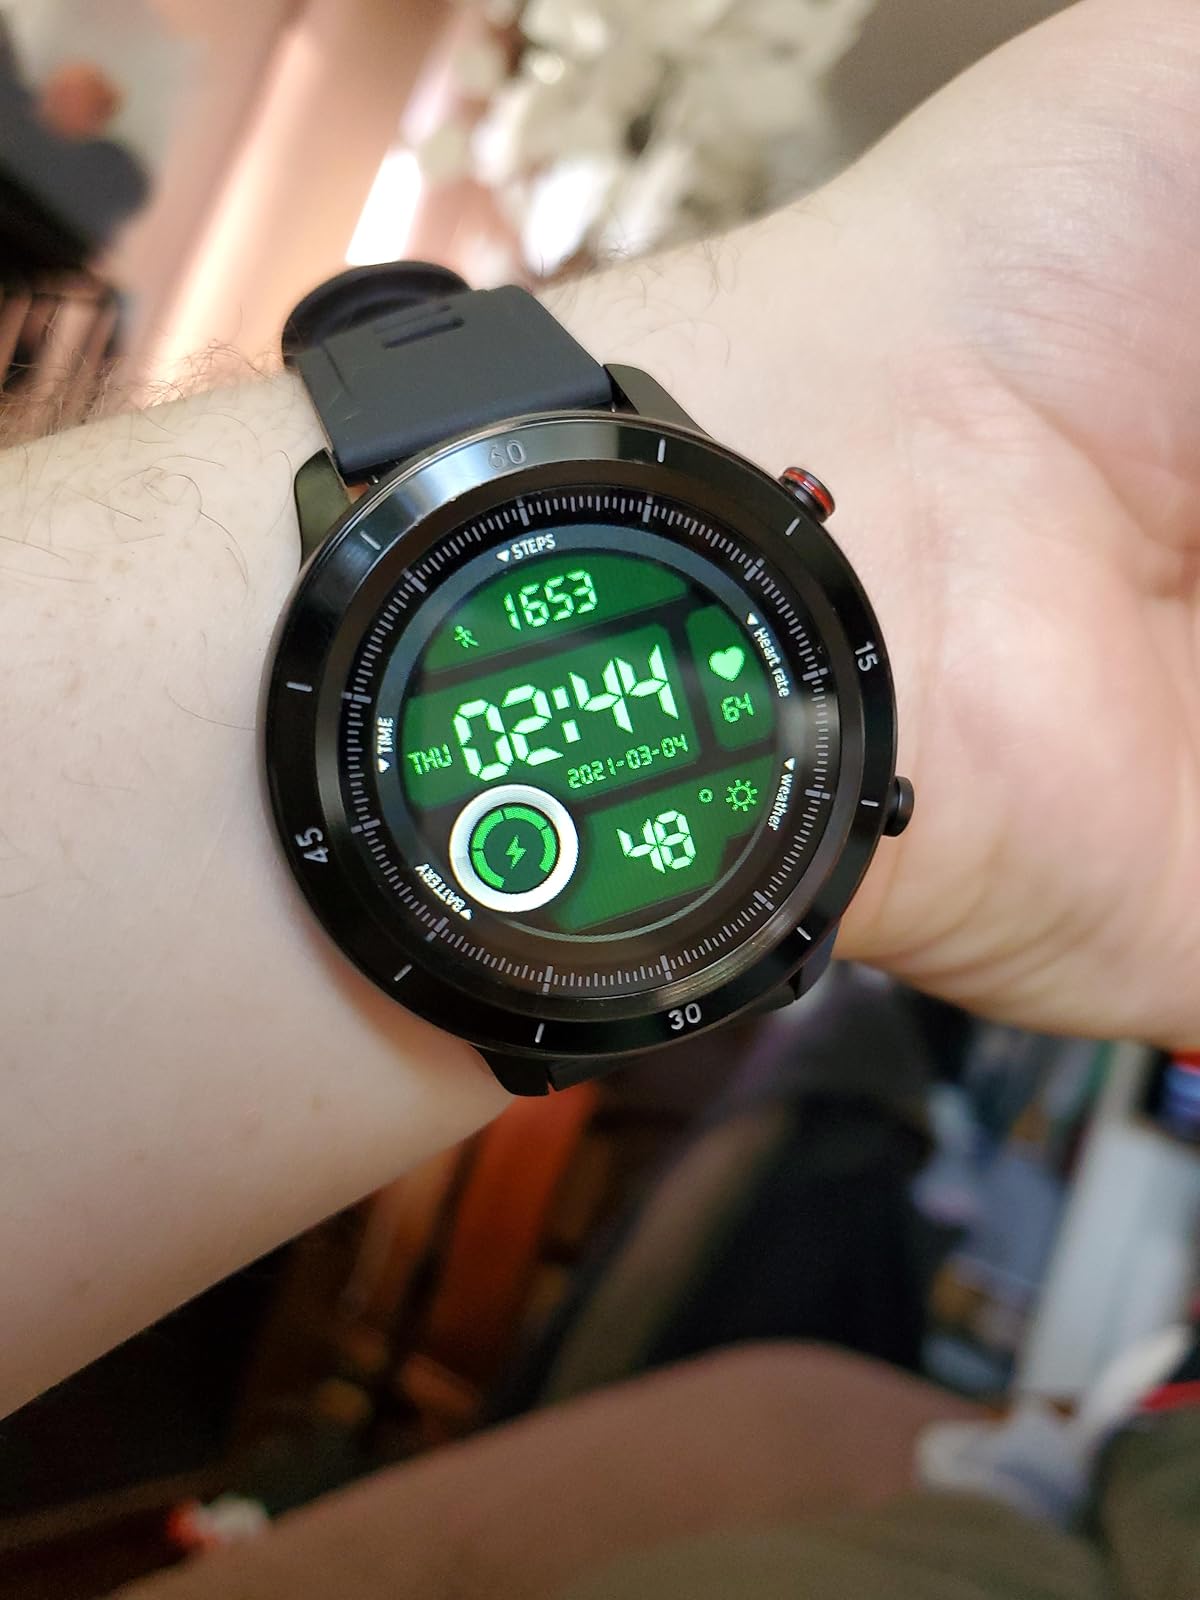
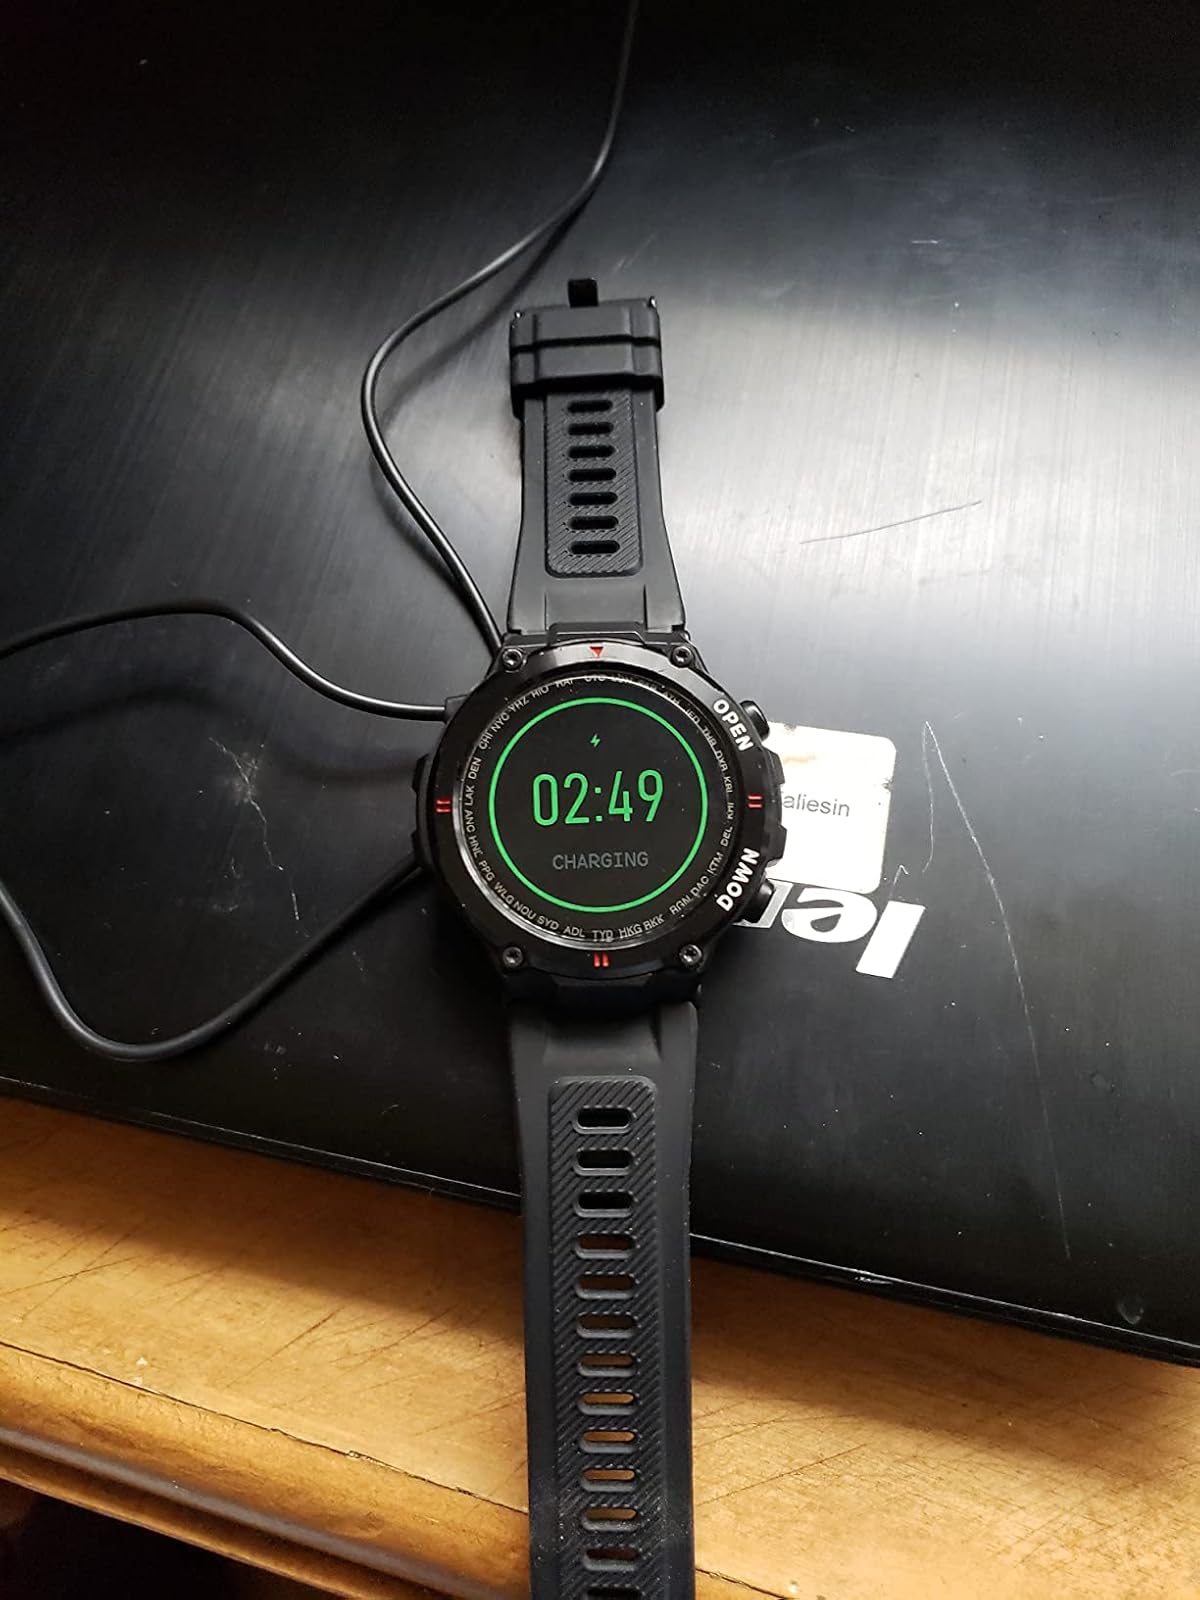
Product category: smartwatch
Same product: no